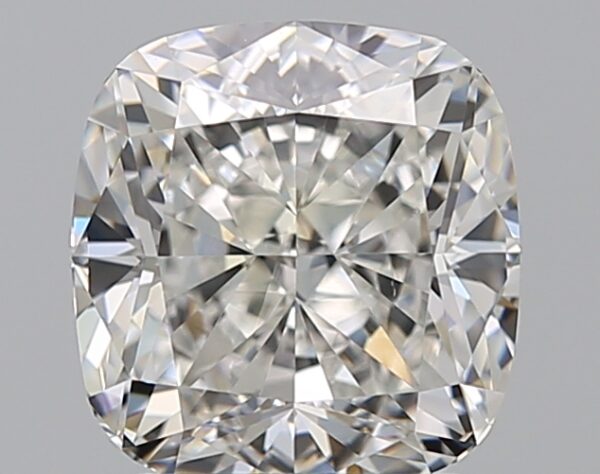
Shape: cushion
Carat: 1.91
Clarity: VS1
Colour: G
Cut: EX
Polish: EX
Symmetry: EX
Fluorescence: ST
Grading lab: GIA
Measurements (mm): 7.11 x 6.78 x 4.64